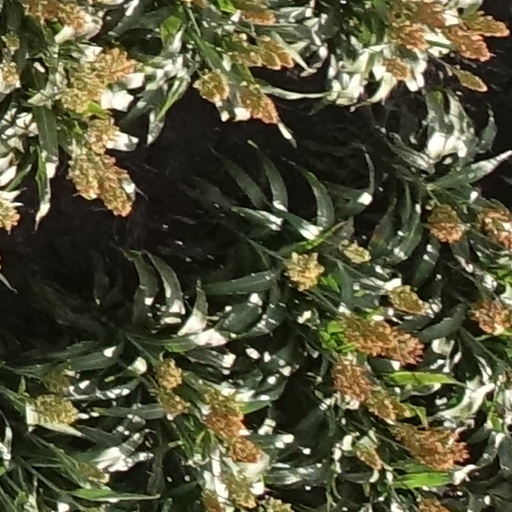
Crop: sorghum